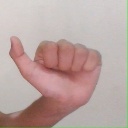
अक्षर: त